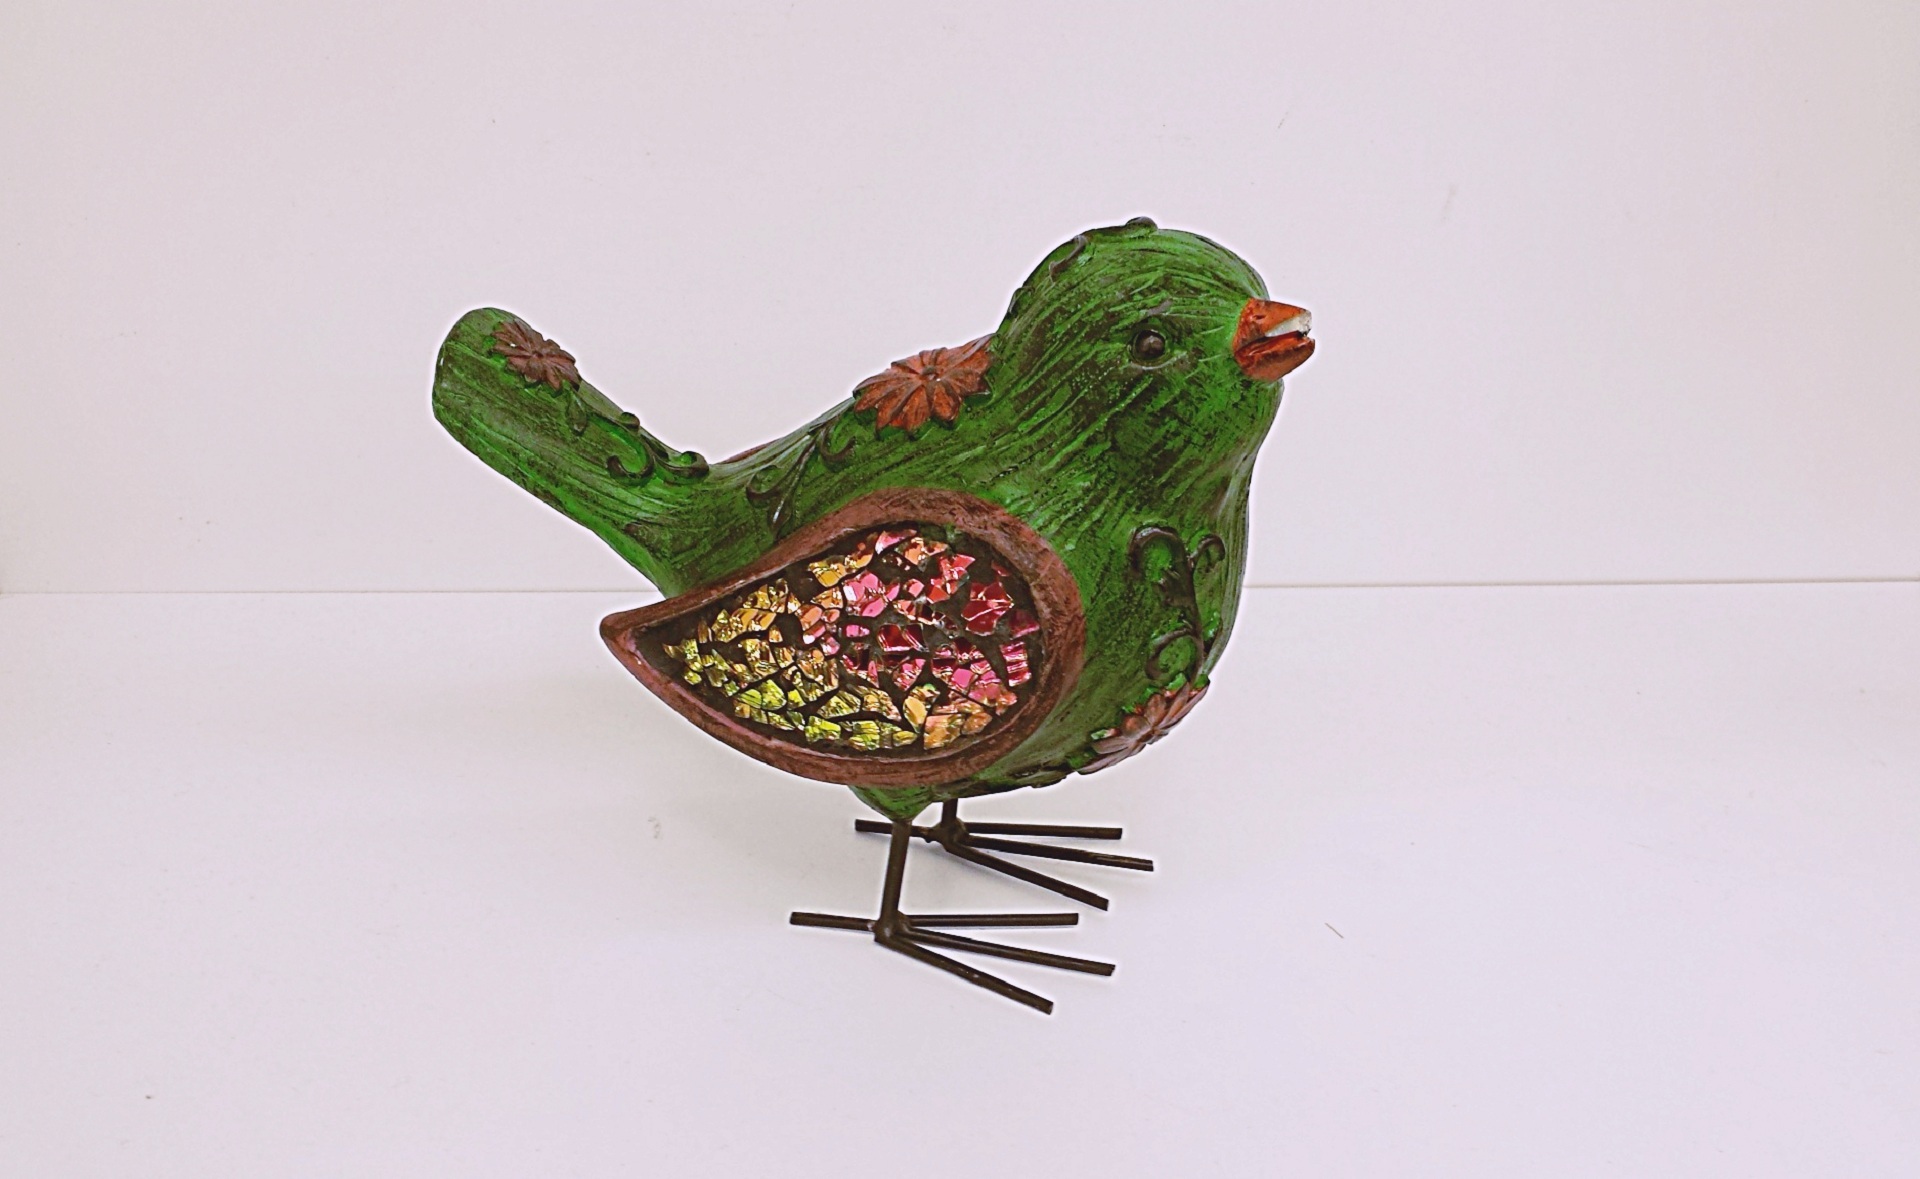
nature, silhouette, creative, bird, animal, cute, summer, wildlife, wild, statue, zoo, decoration, spring, green, natural, predator, fauna, card, eyes, figure, design, funny, mascot, shape, cartoon